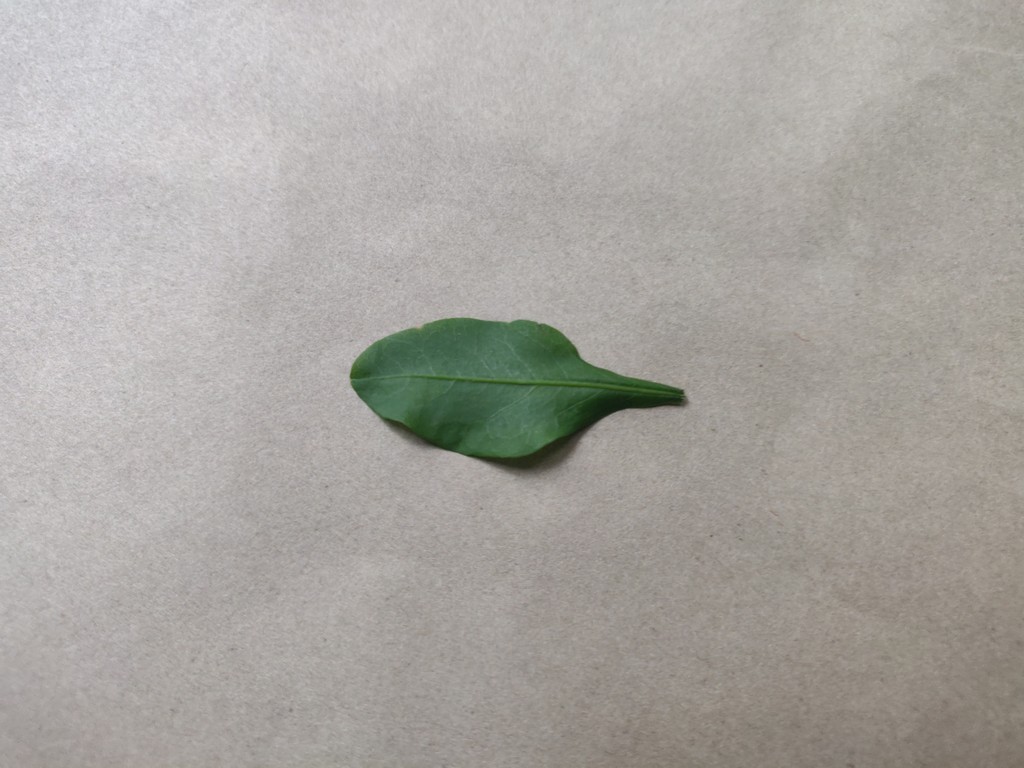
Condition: Healthy
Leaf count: single
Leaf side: front